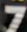
Number: 7